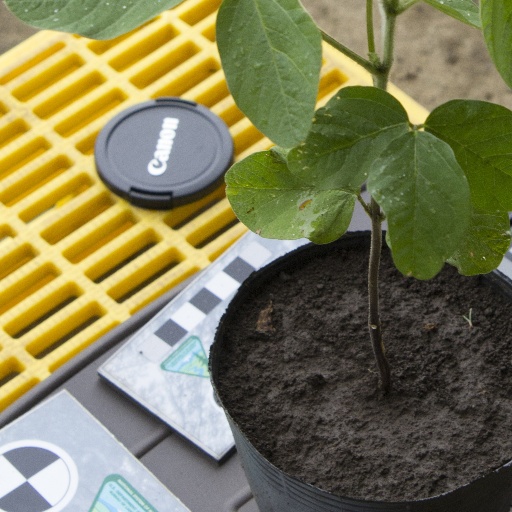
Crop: soybean